Sky position (RA, Dec in degrees): 33.681, 0.6427
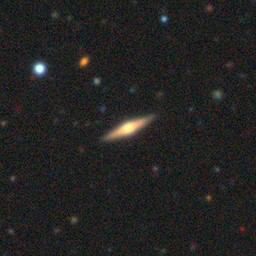
Galaxy morphology: Edge-on Galaxies with Bulge